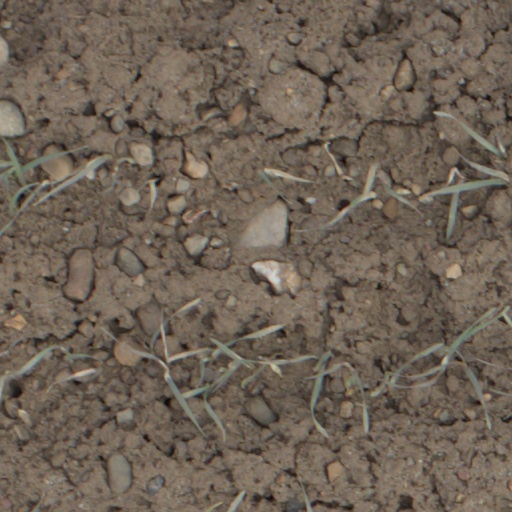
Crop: wheat